Human history

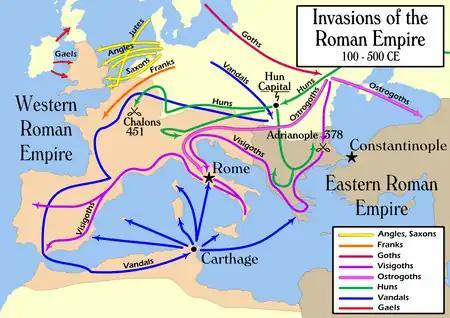
European migrations by mostly Germanic peoples, 2nd–6th centuries

In China, Qin Shi Huang put an end to the chaotic Warring States period by uniting all of China under the Qin dynasty (221–206 BCE). Qin Shi Huang was an adherent of the Legalist school of thought and he displaced the hereditary aristocracy by creating an efficient system of administration staffed by officials appointed according to merit. The harshness of the Qin dynasty led to rebellions and the dynasty's fall. It was followed by the Han dynasty (202 BCE220 CE), which combined the Legalist bureaucratic system with Confucian ideals. The Han dynasty was comparable in power and influence to the Roman Empire that lay at the other end of the Silk Road. As economic prosperity fueled their military expansion, the Han conquered parts of Mongolia, Central Asia, Manchuria, Korea, and northern Vietnam. As with other empires during the classical period, Han China advanced significantly in the areas of government, education, science, and technology. The Han invented the compass, one of China's Four Great Inventions.